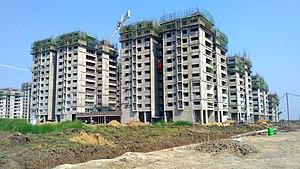
Amaravati (capitale)